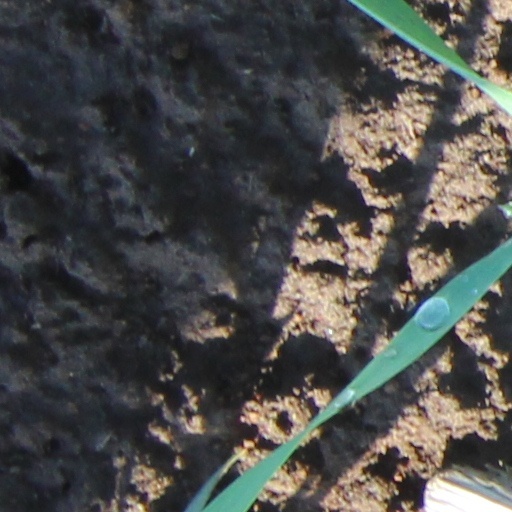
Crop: wheat